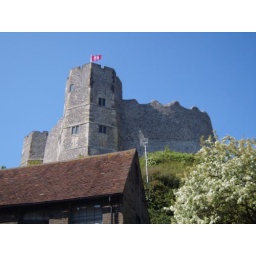
Lewes Castle, as seen from the back garden in my office building